Triermain Castle

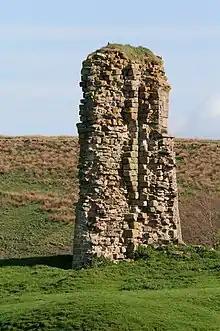
The remains of Triermain Castle.

Triermain Castle was a castle near Brampton, Cumbria, England.